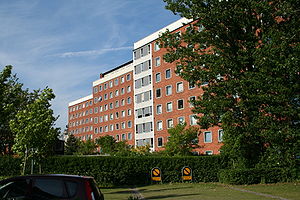
Kaj Gottlob / Værker / Restaureringer
Egmont H. Petersens Kollegium, København (1957).
Egmont Kollegiets vest-side
Niels August Theodor Kaj Gottlob, dansk arkitekt og en af nyklassicismen og funktionalismens betydeligste skikkelser. Som først professor ved Kunstakademiets Arkitektskole 1924-1938 og siden som kongelig bygningsinspektør 1936-1957 satte han et stort aftryk på det offentlige byggeri i mellem- og efterkrigstiden.